Ybor City

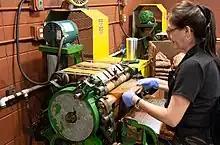
As of 2023, the JC Newman company continued to manufacture cigars, using 1930s machines

Cigar production reached its peak in 1929, when 500 million cigars were rolled in the factories of Ybor City. Not coincidentally, that was also the year that the Great Depression began.